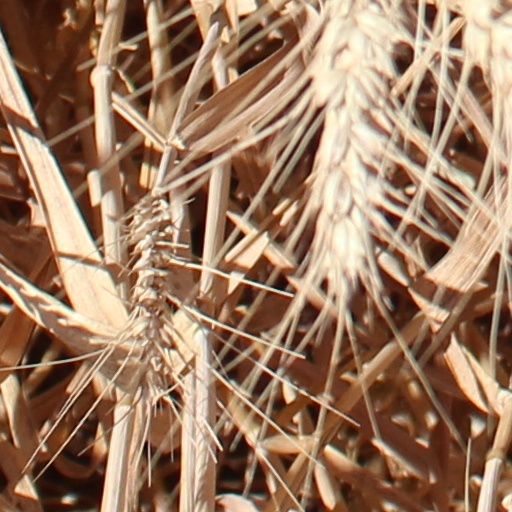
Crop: wheat